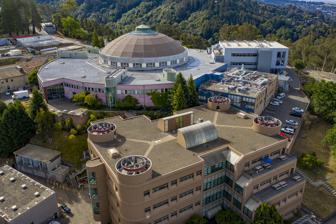
Building: Advanced Light Source
Country: United States of America
Year built: 1993
Synchrotron radiation facility The Advanced Light Source and surrounding buildings at Lawrence Berkeley National Laboratory The Advanced Light Source (ALS) is a research facility at Lawrence Berkeley National Laboratory in Berkeley , California . One of the world's brightest sources of ultraviolet and soft x-ray light, the ALS is the first "third-generation" synchrotron light source in its energy range, providing multiple extremely bright sources of intense and coherent short-wavelength light for use in scientific experiments by researchers from around the world. It is funded by the US Department of Energy (DOE) and operated by the University of California . The current director is Dimitri Argyriou. Users The ALS serves about 2,000 researchers ("users") every year from academic, industrial, and government laboratories worldwide. Experiments at the ALS are performed at nearly 40 beamlines that can operate simultaneously over 5,000 hours per year, resulting in nearly 1,000 scientific publications annually in a wide variety of fields. Any qualified researcher can propose to use an ALS beamline. Peer review is used to select from among the most important proposals received from researchers who apply for beam time at the ALS. No charge is made for beam time if a user's research is nonproprietary (i.e., the user plans to publish the results in the open literature). About 16% of users come from outside the US. How it works Inside the storage ring at the Advanced Light Source, Lawrence Berkeley National Laboratory. Large magnets bend, steer, and focus the electron beam as it circles the ring 1.4 million times per second. Electron bunches traveling near the speed of light are forced into a nearly circular path by magnets in the ALS storage ring. Between these magnets there are straight sections where the electrons are forced into a slalom-like path by dozens of magnets of alternating polarity in devices called "undulators." Under the influence of these magnets, electrons emit beams of electromagnetic radiation, from the infrared through the visible, ultraviolet, and x-ray regimes. The resulting beams, collimated along the direction of the electrons' path, shine down beamlines to instruments at experiment endstations. Research areas Lower-energy soft x-ray light is the ALS' specialty, filling an important niche and complementing other DOE light source facilities. Higher-energy x-rays are also available from locations where superconducting magnets create "superbends" in the electrons' path. Soft x-rays are used to characterize the electronic structure of matter and to reveal microscopic structures with elemental and chemical specificity. Research in materials science, biology, chemistry, physics, and the environmental sciences make use of these capabilities. Ongoing research topics and techniques Probing the electronic structure of matter Testing optics and photoresists for next generation photolithography Understanding magnetic materials 3D biological imaging Protein crystallography Ozone photochemistry X-ray microscopy of cells Chemical reaction dynamics Atomic and molecular physics Extreme ultraviolet lithography Synchrotron infrared nano-spectroscopy (SINS) Scientific and technological innovations and advancements Longer-lasting lithium-ion batteries for electric vehicles and mobile electronics Nanoscale magnetic imaging for compact data storage Plastic solar cells that are flexible and easy to produce Harnessing " artificial photosynthesis " for clean, renewable energy Fine-tuning combustion for cleaner-burning fuels More effective chemical reactions for fuel cells , pollution control, or fuel refinement Using microbes to clean up toxins in the environment Cheaper biofuels from abundant, renewable plants Solving protein structures for rational drug design Producing ever-smaller transistors for more powerful computers View of the storage ring from the ALS overlook History When the ALS was first proposed in the early 1980s by former LBNL director David Shirley , skeptics doubted the use of a synchrotron optimized for soft x-rays and ultraviolet light. According to former ALS director Daniel Chemla , "The scientific case for a third-generation soft x-ray facility such as the ALS had always been fundamentally sound. However, getting the larger scientific community to believe it was an uphill battle." The 1987 Reagan administration budget allocated $1.5 million for the construction of the ALS. The planning and design process began in 1987, ground was broken in 1988, and construction was completed in 1993.  The new building incorporated a 1930s-era domed structure designed by Arthur Brown, Jr. (designer of the Coit Tower in San Francisco ) to house E. O. Lawrence 's 184-inch cyclotron, an advanced version of his first cyclotron for which he received the 1939 Nobel Prize in Physics . The ALS was commissioned in March 1993, and the official dedication took place on the morning of October 22, 1993. ALS-U Comparison of the beam profiles of ALS (A) and ALS-U (B). The highly focused beams of ALS-U will enable new scientific advances. A new project called ALS-U is working to upgrade the ALS. Recent accelerator physics breakthroughs now enable the production of highly focused beams of soft x-ray light that are at least 100 times brighter than those of the existing ALS. The storage ring will receive a number of new upgrades, as well as a new accumulator ring. The new ring will use powerful, compact magnets arranged in a dense, circular array called a multibend achromat (MBA) lattice. In combination with other improvements to the accelerator complex, the upgraded machine will produce bright, steady beams of high-energy light to probe matter with unprecedented detail. References